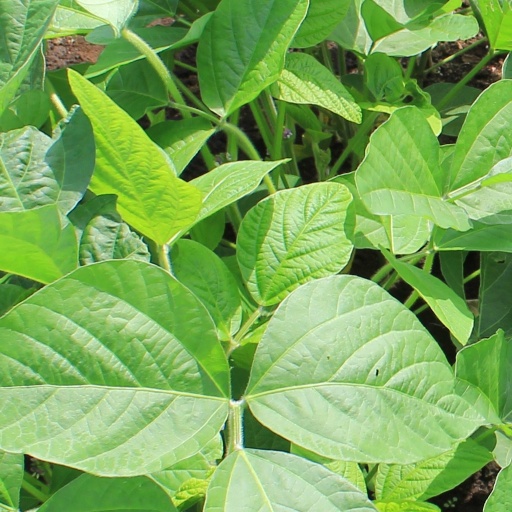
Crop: soybean